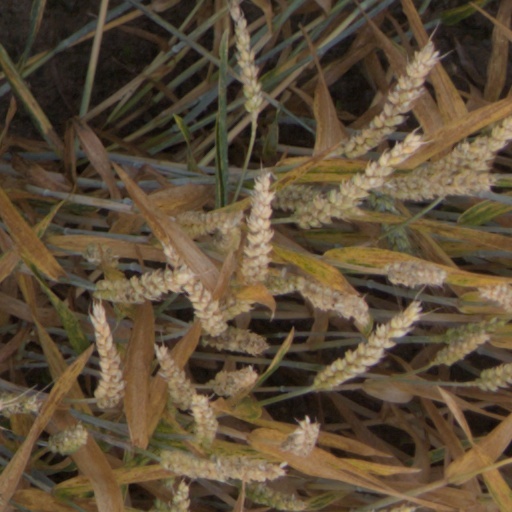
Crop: wheat